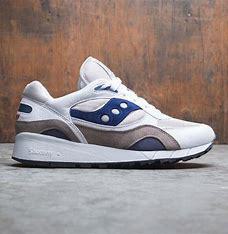
Brand: Saucony
Model: Shadow 6000